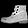
Label: Ankle boot